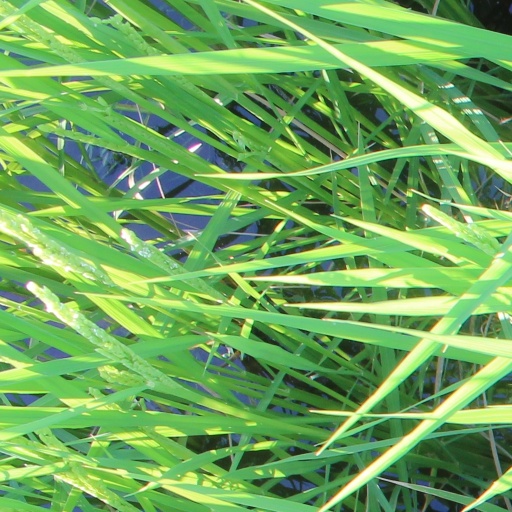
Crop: rice